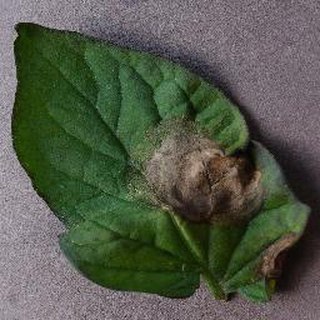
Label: tomato_late_blight